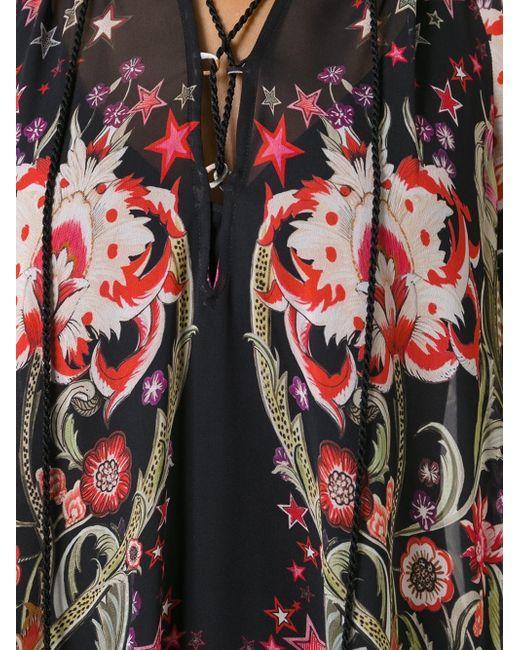
Langes Kleid mit gerafftem Einsatz für Damen